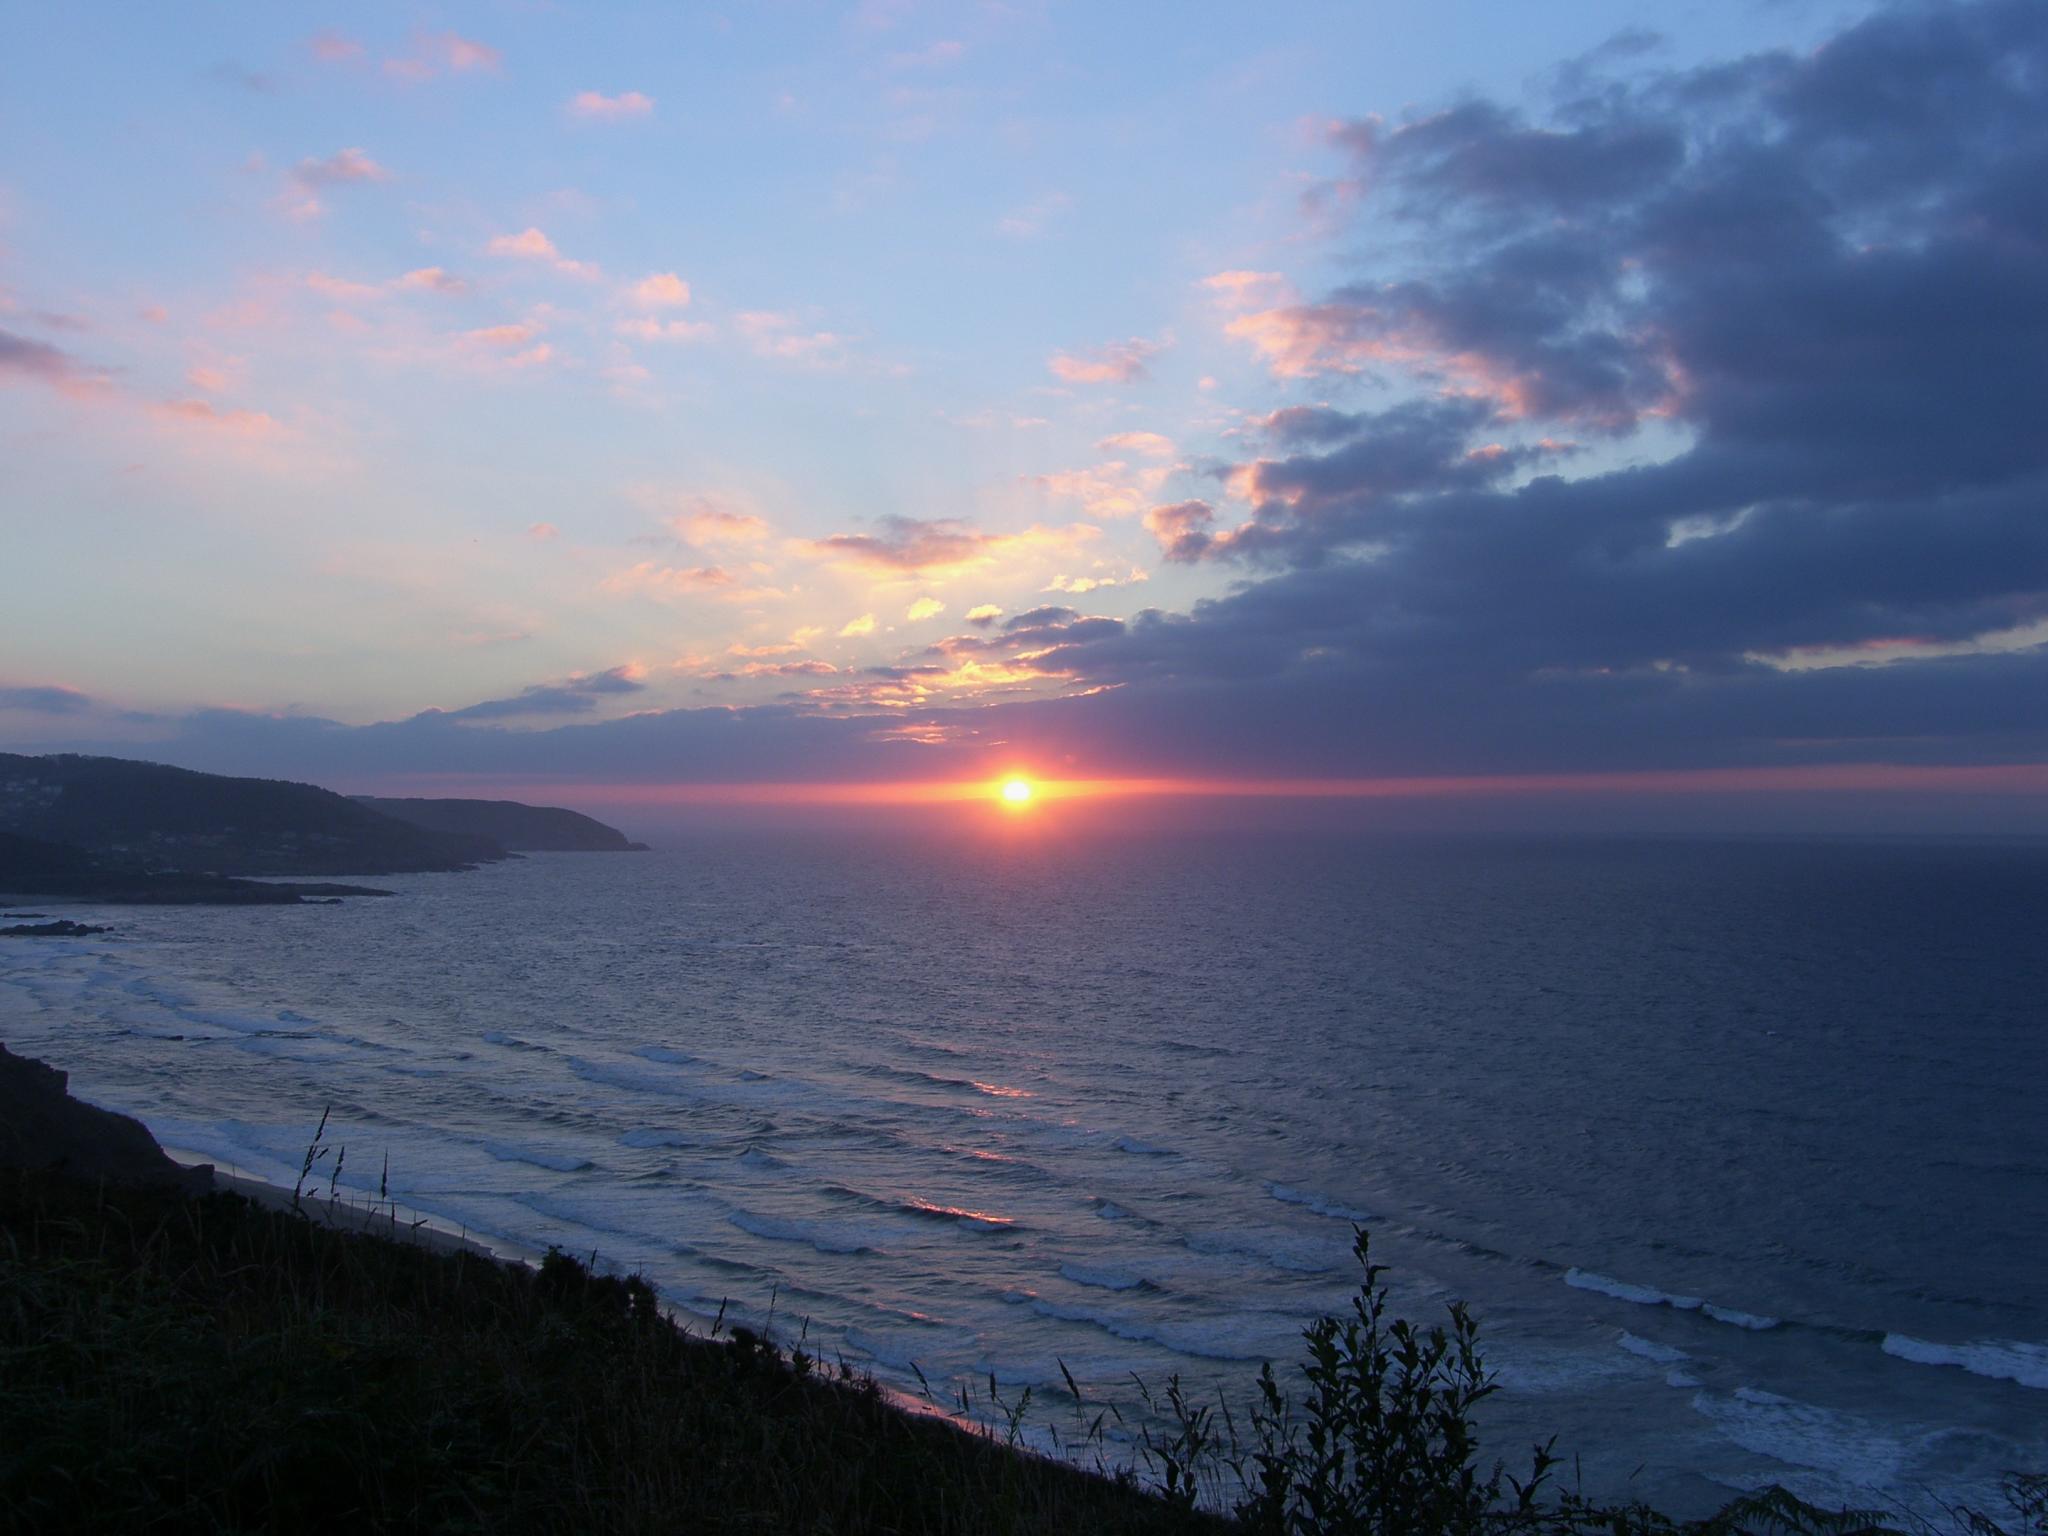
beach, sea, coast, ocean, horizon, cloud, sky, sunrise, sunset, morning, shore, dawn, dusk, evening, bay, loch, cape, ggl1, gphoto, spainscenarysunset, afterglow